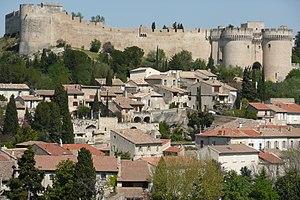
Vue sur le château fort Saint André.
Les timbres de France en 2010 sont émis par La Poste.
Le Fort Saint-André est une enceinte fortifiée établie sur le mont Andaon qui domine Villeneuve-lès-Avignon.
Cet article recense les monuments historiques français classés en 1903.